After Man

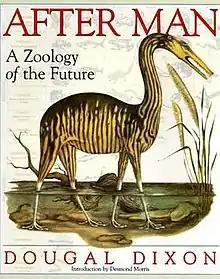
Cover of a 1998 paperback edition by St. Martin's Press. The cover depicts the Reedstilt ("Harundopes virgatus"), a tall fish-eating talpid from Eurasia.

After Man: A Zoology of the Future is a 1981 speculative evolution book written by Scottish geologist and paleontologist Dougal Dixon and illustrated by several illustrators including Diz Wallis, John Butler, Brian McIntyre, Philip Hood, Roy Woodard and Gary Marsh. The book features a foreword by Desmond Morris. "After Man" explores a hypothetical future set 50 million years after extinction of humanity, a time period Dixon dubs the "Posthomic", which is inhabited by animals that have evolved from survivors of a mass extinction succeeding our own time.